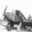
Label: airplane